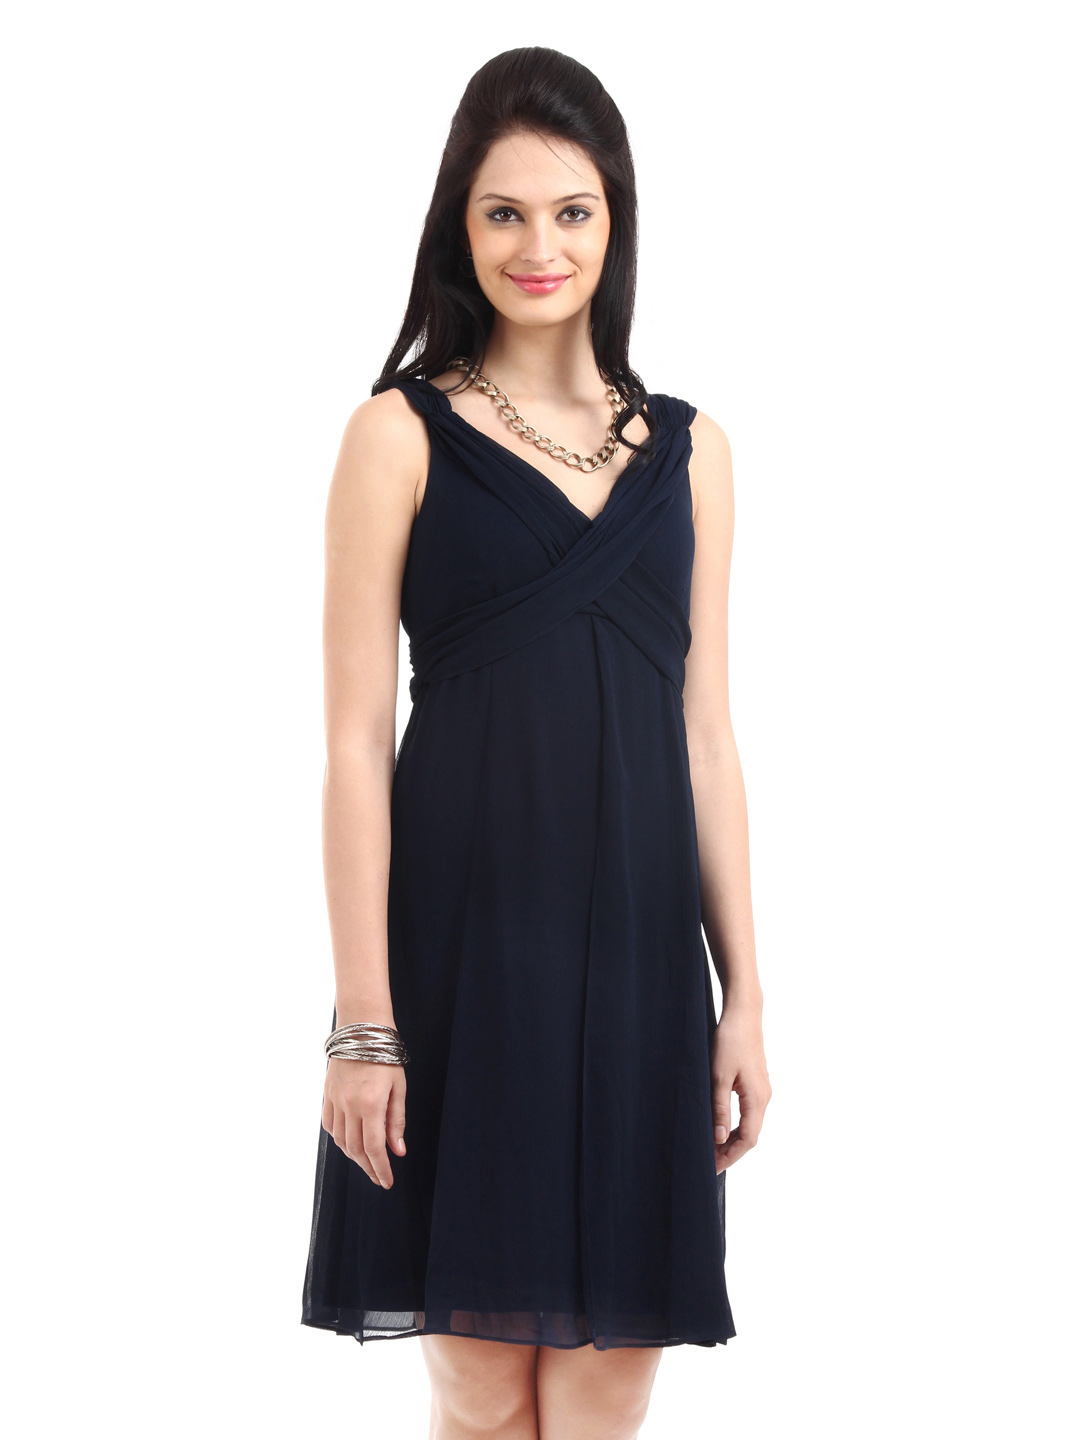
Avirate Women Navy Blue Dress
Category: Apparel / Dress / Dresses
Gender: Women
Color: Navy Blue
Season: Fall 2012
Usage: Casual